2021 Wheelchair Rugby League World Cup final

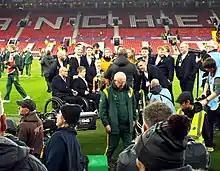
The England team celebrating their world cup victory at Old Trafford

The next day, the England team celebrated their victory at Old Trafford with the Australian men's and women's teams following their victories in their respective finals.